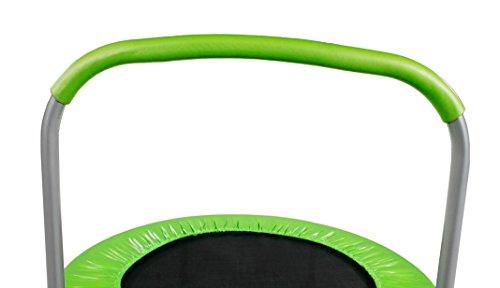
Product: TruJump Mini Kids Trampoline
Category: Sports & Outdoors | Sports & Fitness | Leisure Sports & Game Room | Trampolines & Accessories | Trampolines
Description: STABLE BASE: Low to the ground design and padded spring cover prevent injury and entanglement, creating an ideal starter trampoline for children ages 3 and up.
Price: $76.18
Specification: Item Weight:         16.5 pounds    |Shipping Weight: 19.8 pounds (View shipping rates and policies)|ASIN: B07FQ2J3GW|Item model number: STR-36IN-G|    #136    in Recreational Trampolines